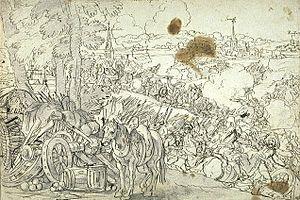
Bataille de Seneffe. Dessin à l'encre brune, la pierre noire et la plume.
La bataille de Seneffe eut lieu dans le cadre de la guerre de Hollande le 11 août 1674 et opposa l'armée française commandée par le prince Louis II de Bourbon-Condé à l'armée austro-hispano-néerlandaise dirigée par Guillaume d'Orange.